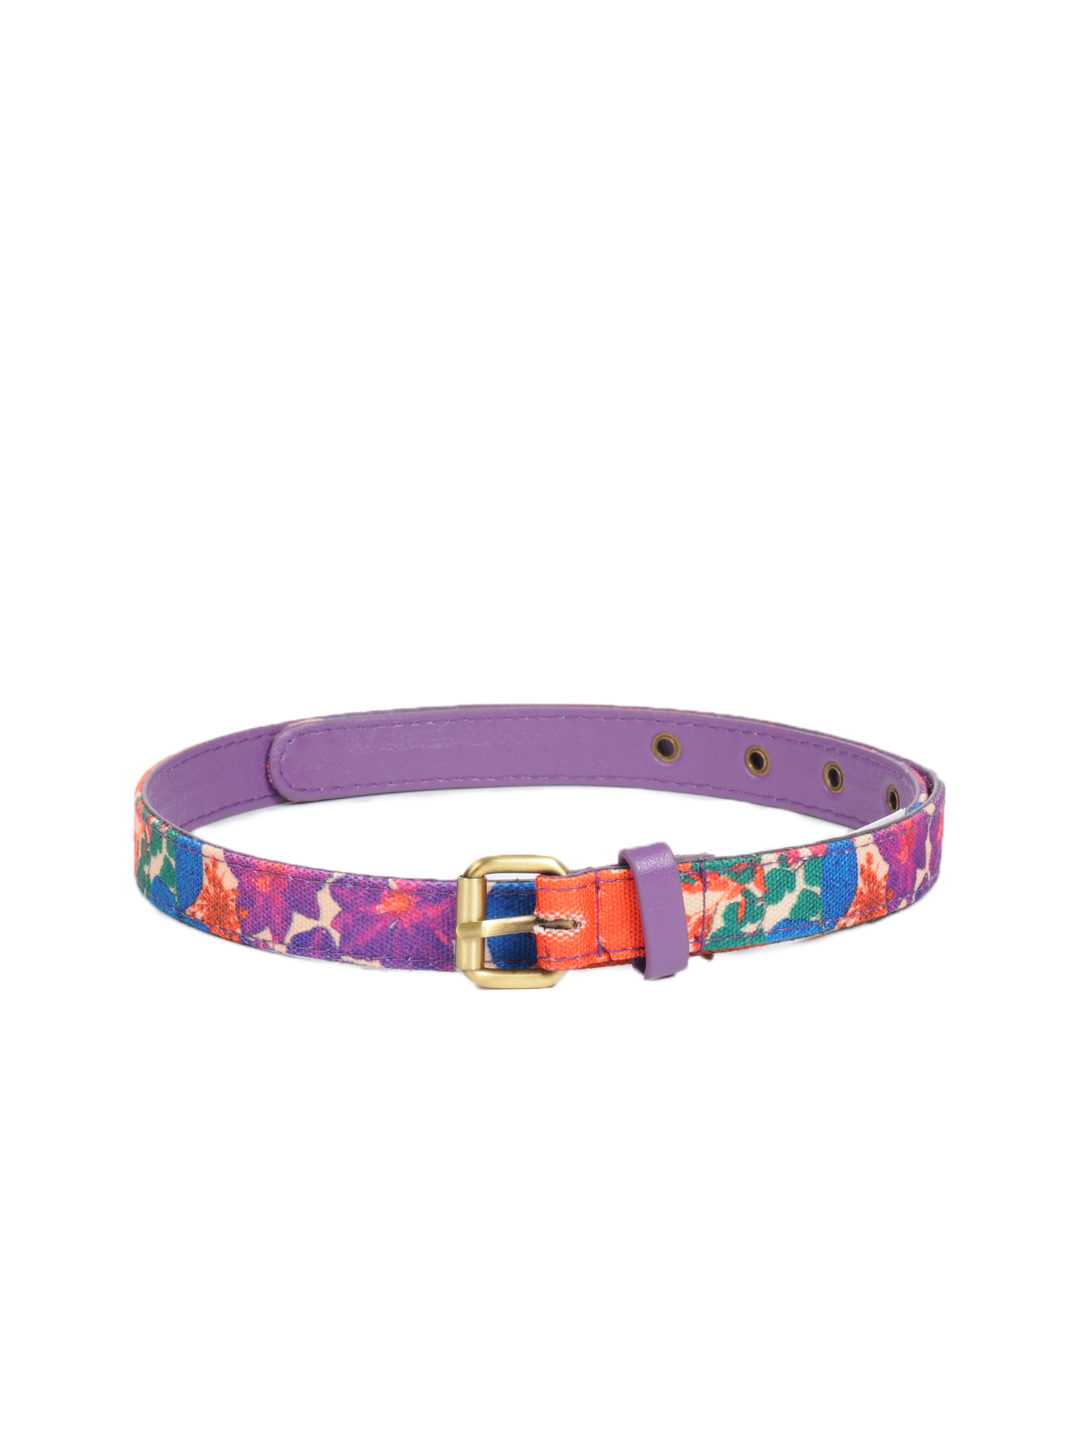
Pieces Women Multi Coloured Belt
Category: Accessories / Belts / Belts
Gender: Women
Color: Red
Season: Summer 2012
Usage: Casual